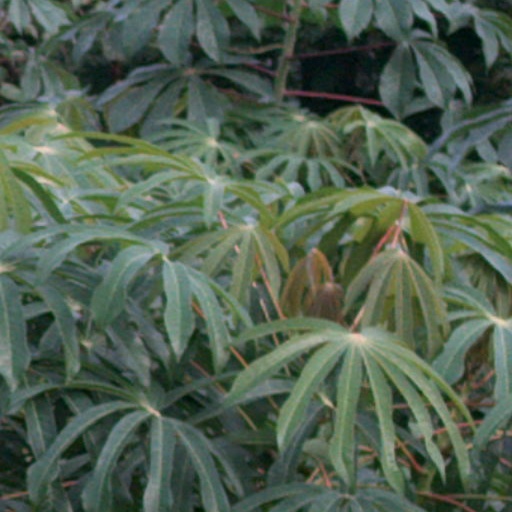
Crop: cassava